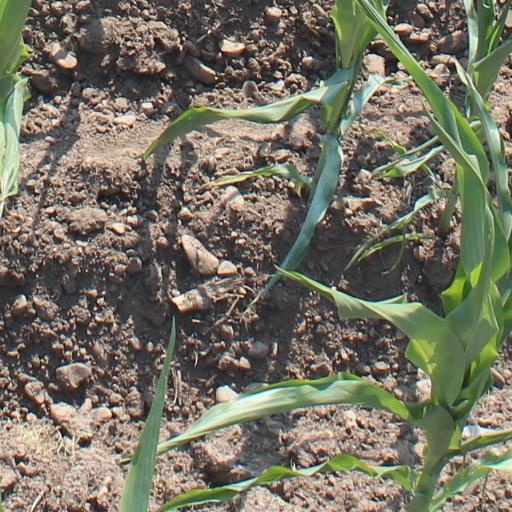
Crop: maize; corn